Anti-Fengtian War

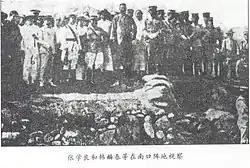
Zhang Xueliang and Han Linchun inspected in Nankou

In October 1925, Guo Songling, a division commander of the Fengtian clique, defected to Feng's Guominjun clique. From November 22 he began to lay siege to Mukden, the capital city of his former Fengtian master. Chiang Kai-shek sought to convince Sun Chuanfang to also defect, though to the Kuomintang. Sun, who was affiliated with Wu Peifu's Zhili clique, was a popular target to woo; having recently fought against Zhang's armies, he was openly unhappy about his enforced alliance with the Fengtian clique. Sun, however, refused and executed Chiang's emissaries. Chiang retaliated in turn by executing Sun's envoys.